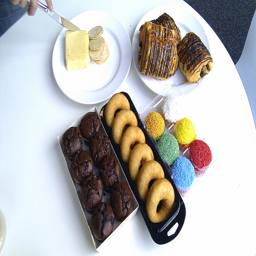
a dessert tray with dougnuts, cupcakes and muffins
A white round table filled with some assorted treats.
A number of pastry items on a table
A white plate topped with chocolates, donuts and other goodies.
Donuts and other goodies on a table